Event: Nepal Earthquake
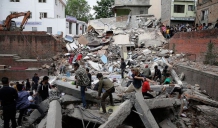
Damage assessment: damage